Mike Zambidis

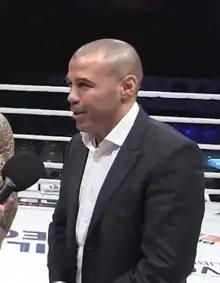

Michalis "Iron Mike" Zambidis (Greek: Μιχάλης Ζαμπίδης; born 15 July 1980) is a professional Greek kickboxer and martial artist. He is an 18-time World Champion, including former World version W5, SUPERKOMBAT and in a series of K-1 Tournaments and Grand Prix Champion. He mostly competed in the K-1 MAX where he scored mostly knockouts.